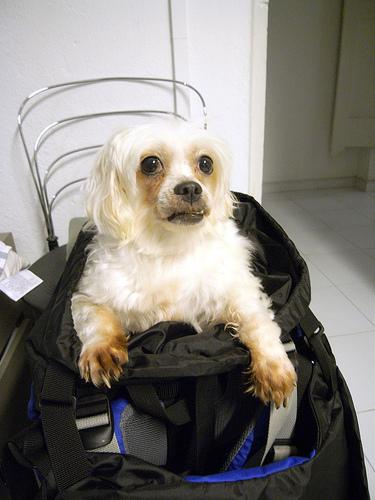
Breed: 361-n000123-Shih_Tzu